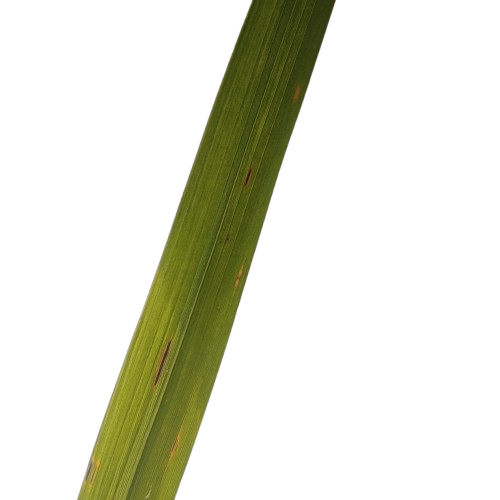
Label: Rice Blast